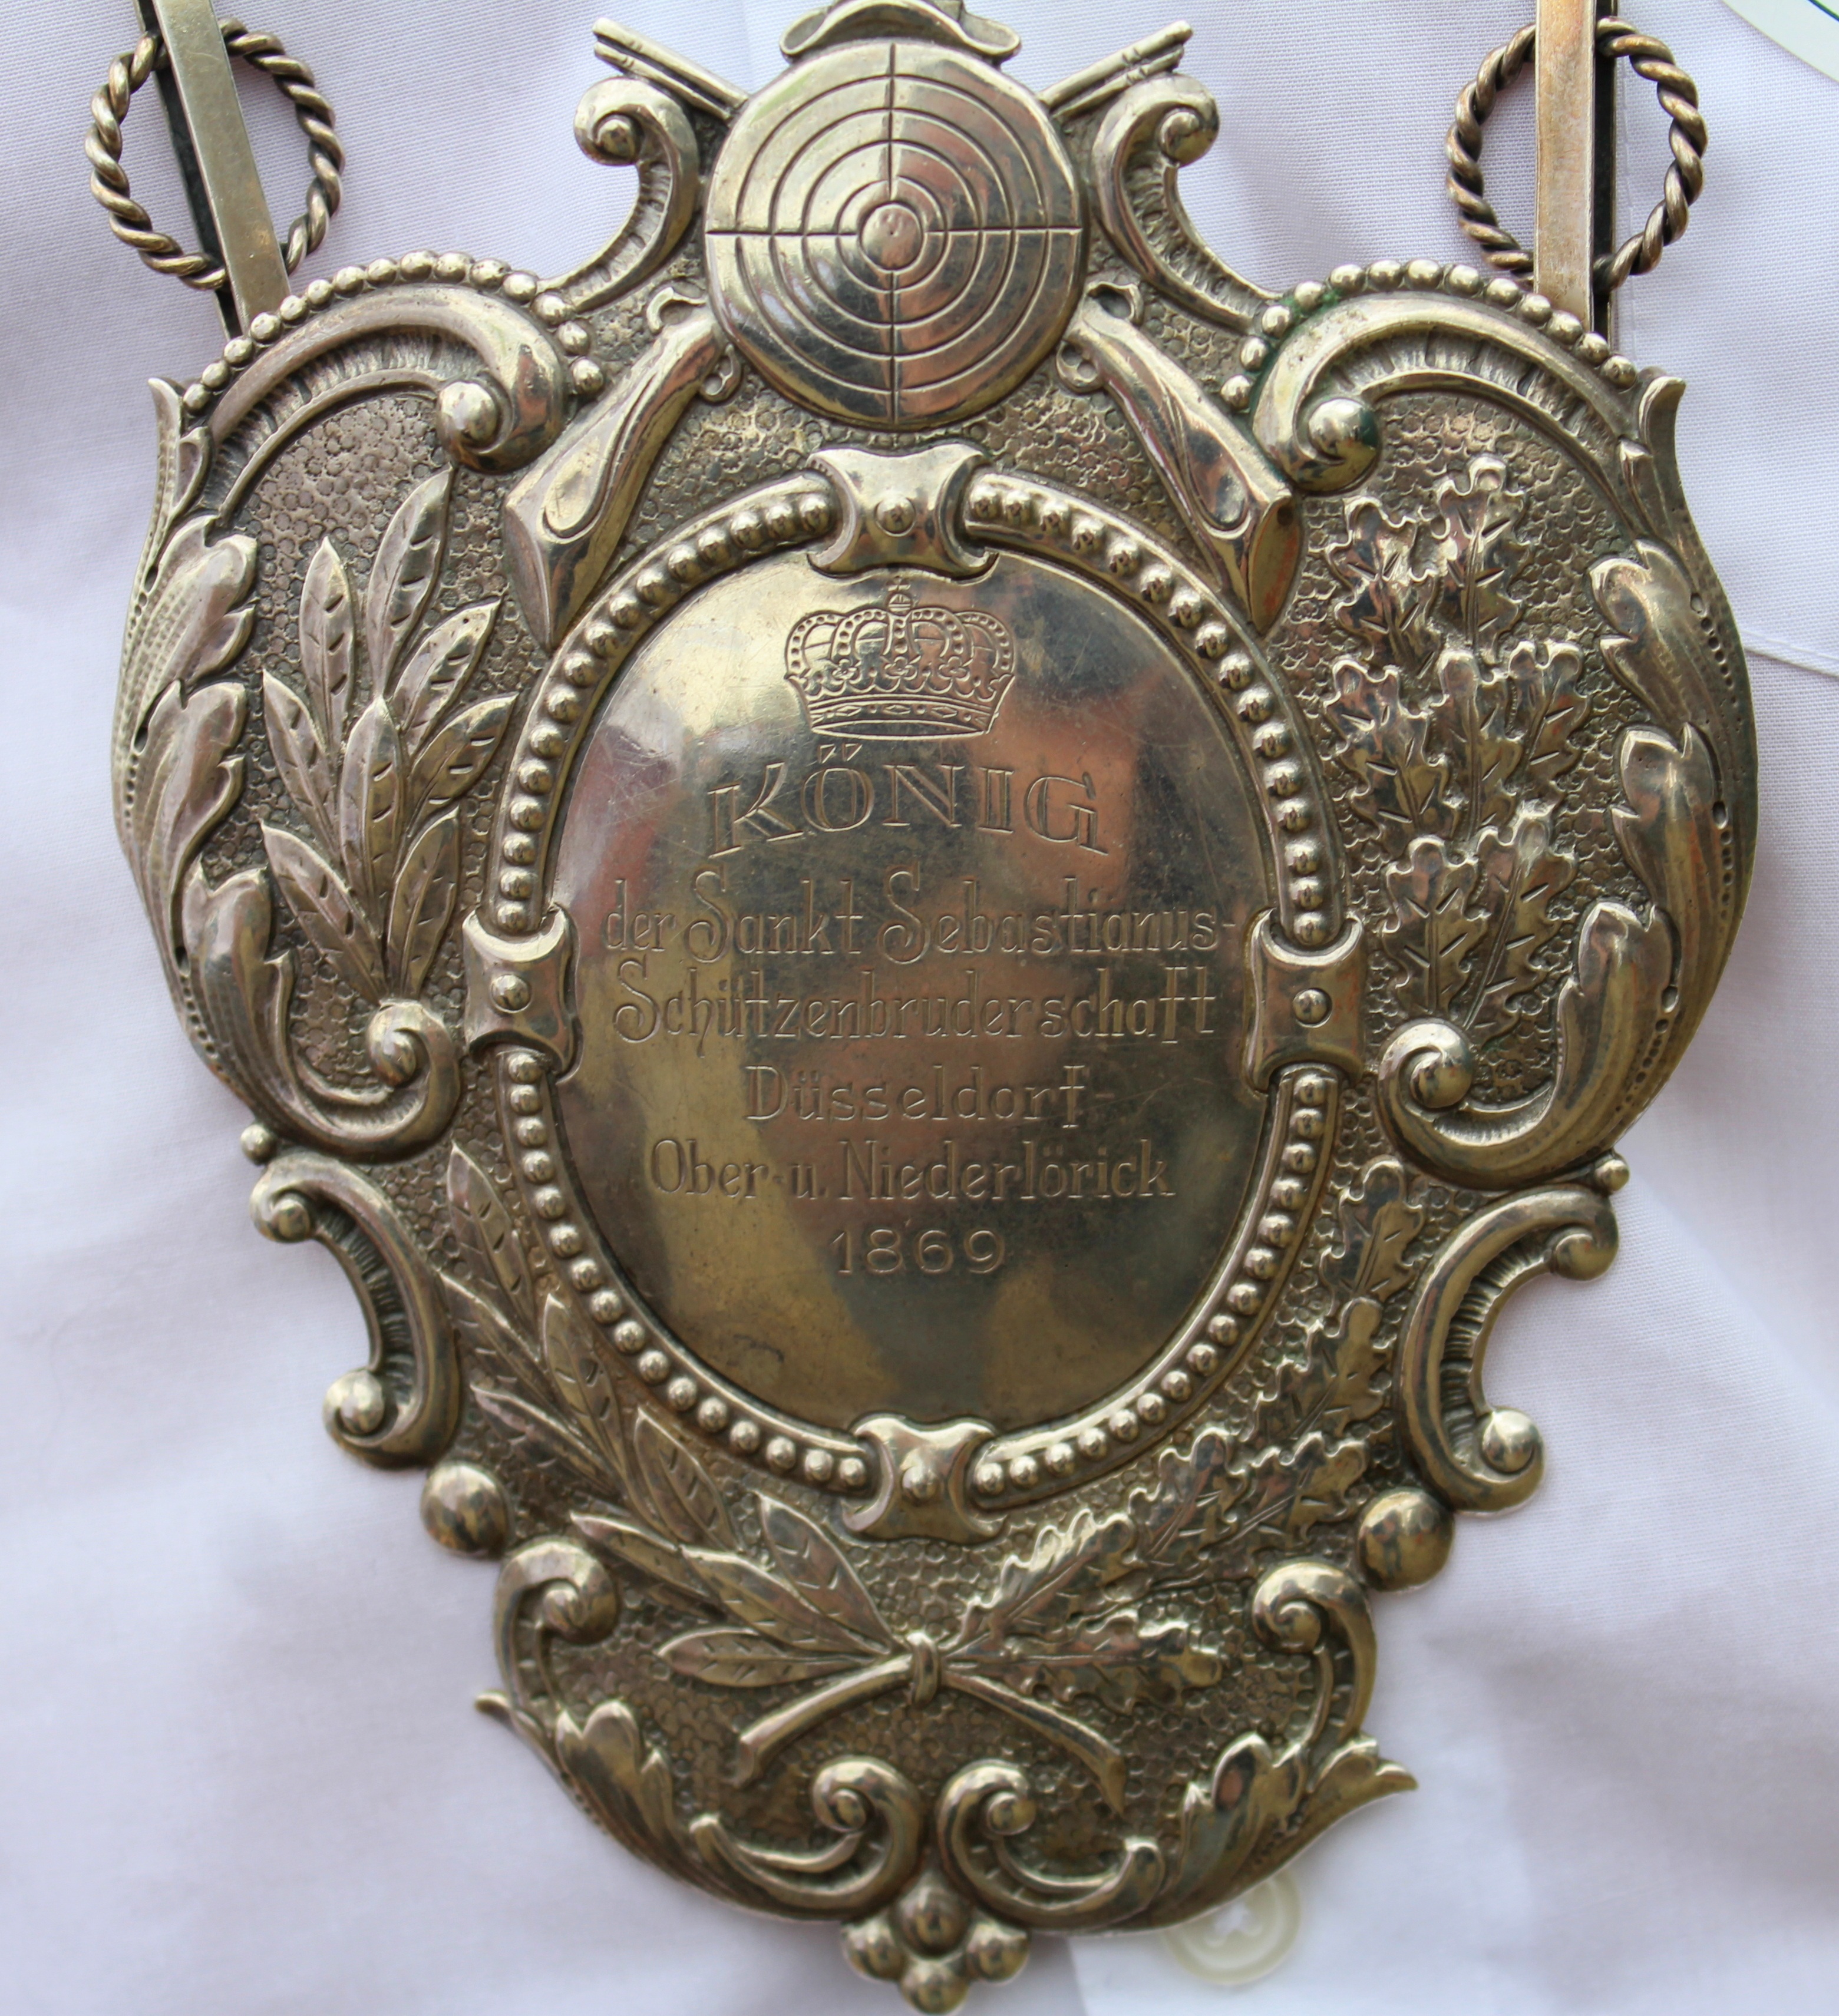
metal, brass, medal, protect, badge, award, dusseldorf, shooting club, royal silver, king chain, locket, fashion accessory